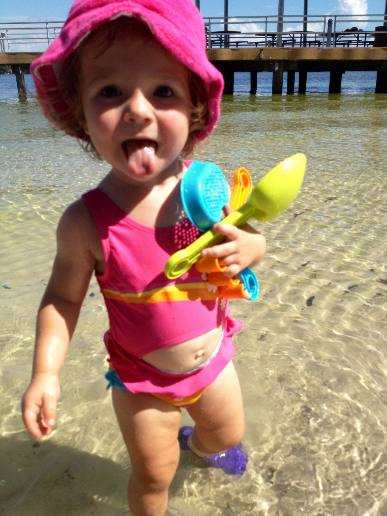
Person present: Yes